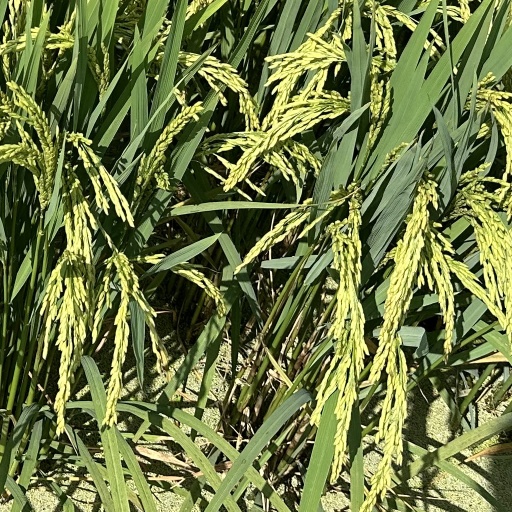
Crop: rice